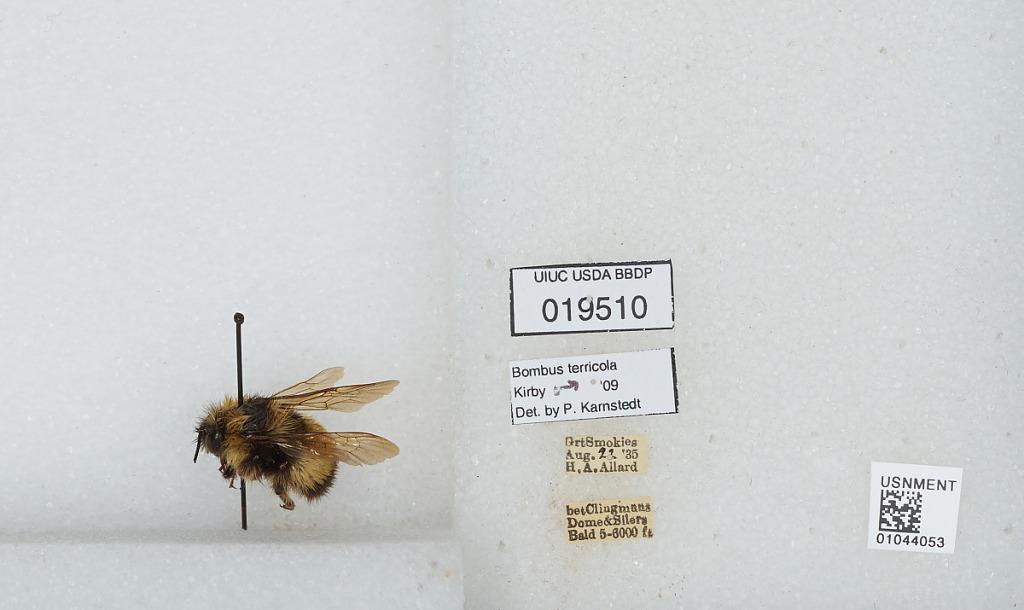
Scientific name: Bombus sp.
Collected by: H. Allard
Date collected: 1935-8-22
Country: United States
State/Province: Tennessee
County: Sevier
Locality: Great Smoky Mountains, between Clingmans Dome and Silers Bald
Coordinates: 35.5656, -83.5333
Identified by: Karnstedt, P.